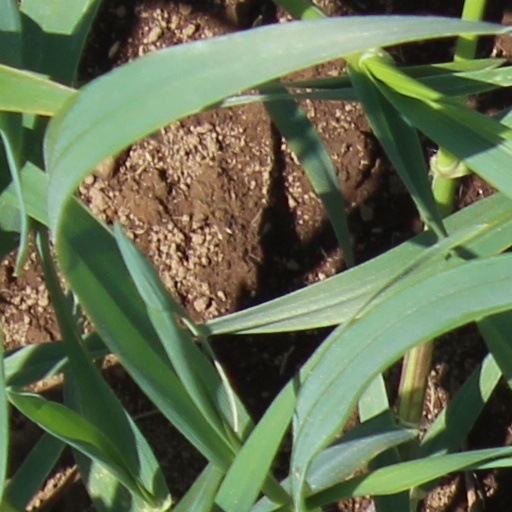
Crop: wheat